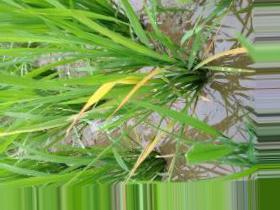
Nhãn: Tungro virus